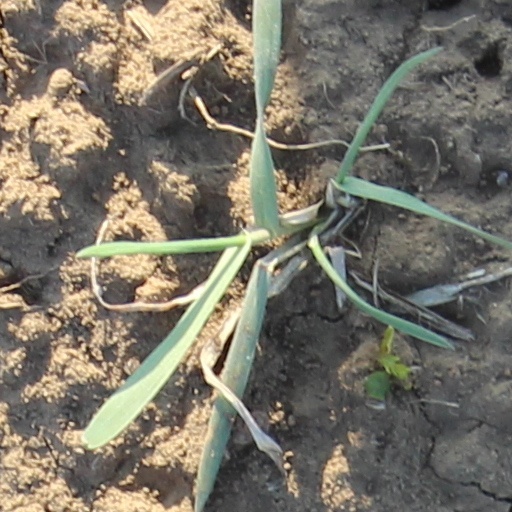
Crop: wheat